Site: brandenburg
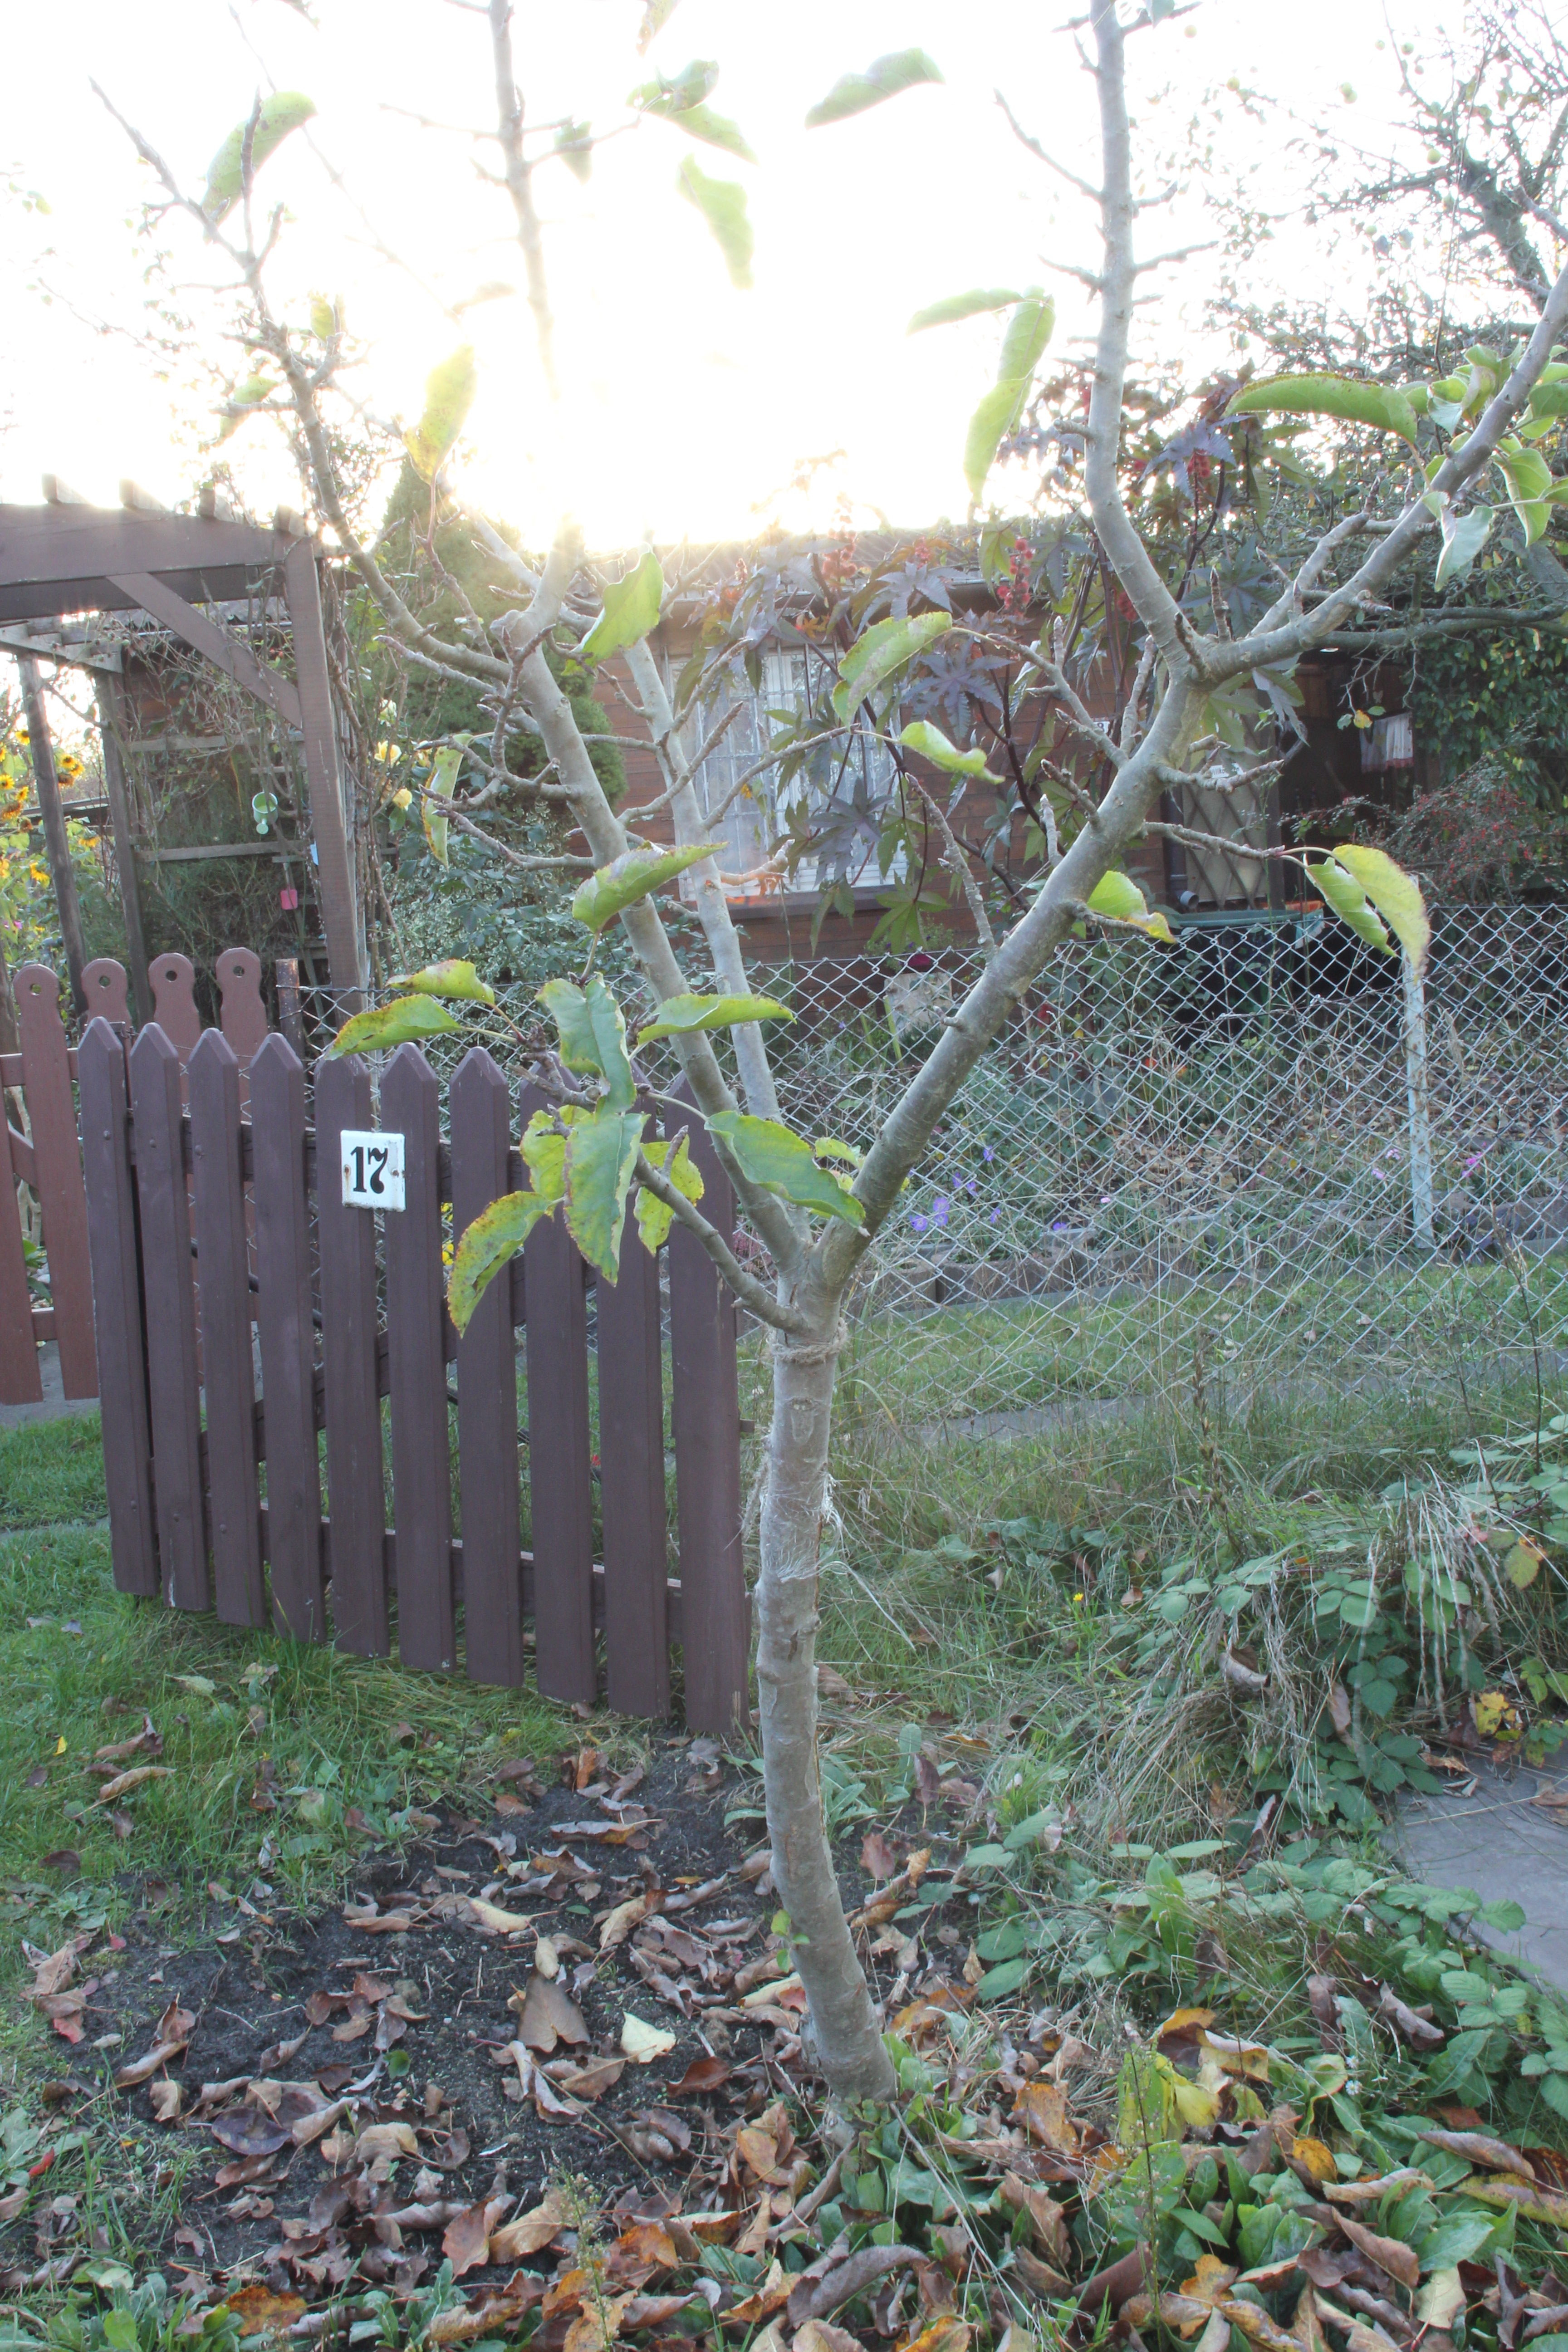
Growth stage (BBCH 91): Senescence, beginning of dormancy